Humidifier

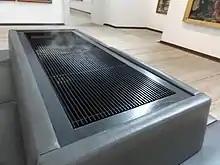
Humidifier in an art museum in Augsburg, Germany

In the home, point-of-use humidifiers are commonly used to humidify a single room, while whole-house or furnace humidifiers, which connect to a home's HVAC system, provide humidity to the entire house. Medical ventilators often include humidifiers for increased patient comfort. Large humidifiers are used in commercial, institutional, or industrial contexts, often as part of a larger HVAC system.